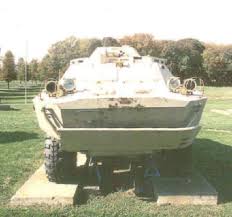
Label: BRDM